West Deeping

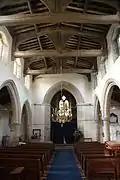
Nave of St Andrew's Church, West Deeping

The Roman road of King Street passes through the village and crosses the A1175.